2008 Norwegian Football Cup

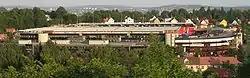
Ullevaal Stadion, Oslo - venue for the Norwegian Cup final

The 2008 Norwegian Football Cup was the 103rd season of Norwegian annual knockout football tournament. The competition started on 10 May 2008 with the first-round games and ended on 9 November 2008 with the final. The defending champions were Lillestrøm.